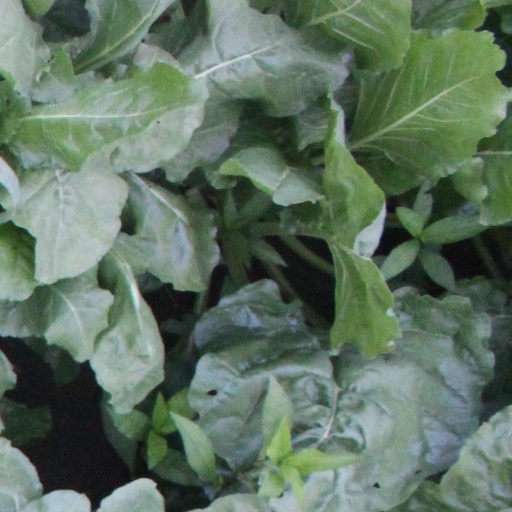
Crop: sugar beet